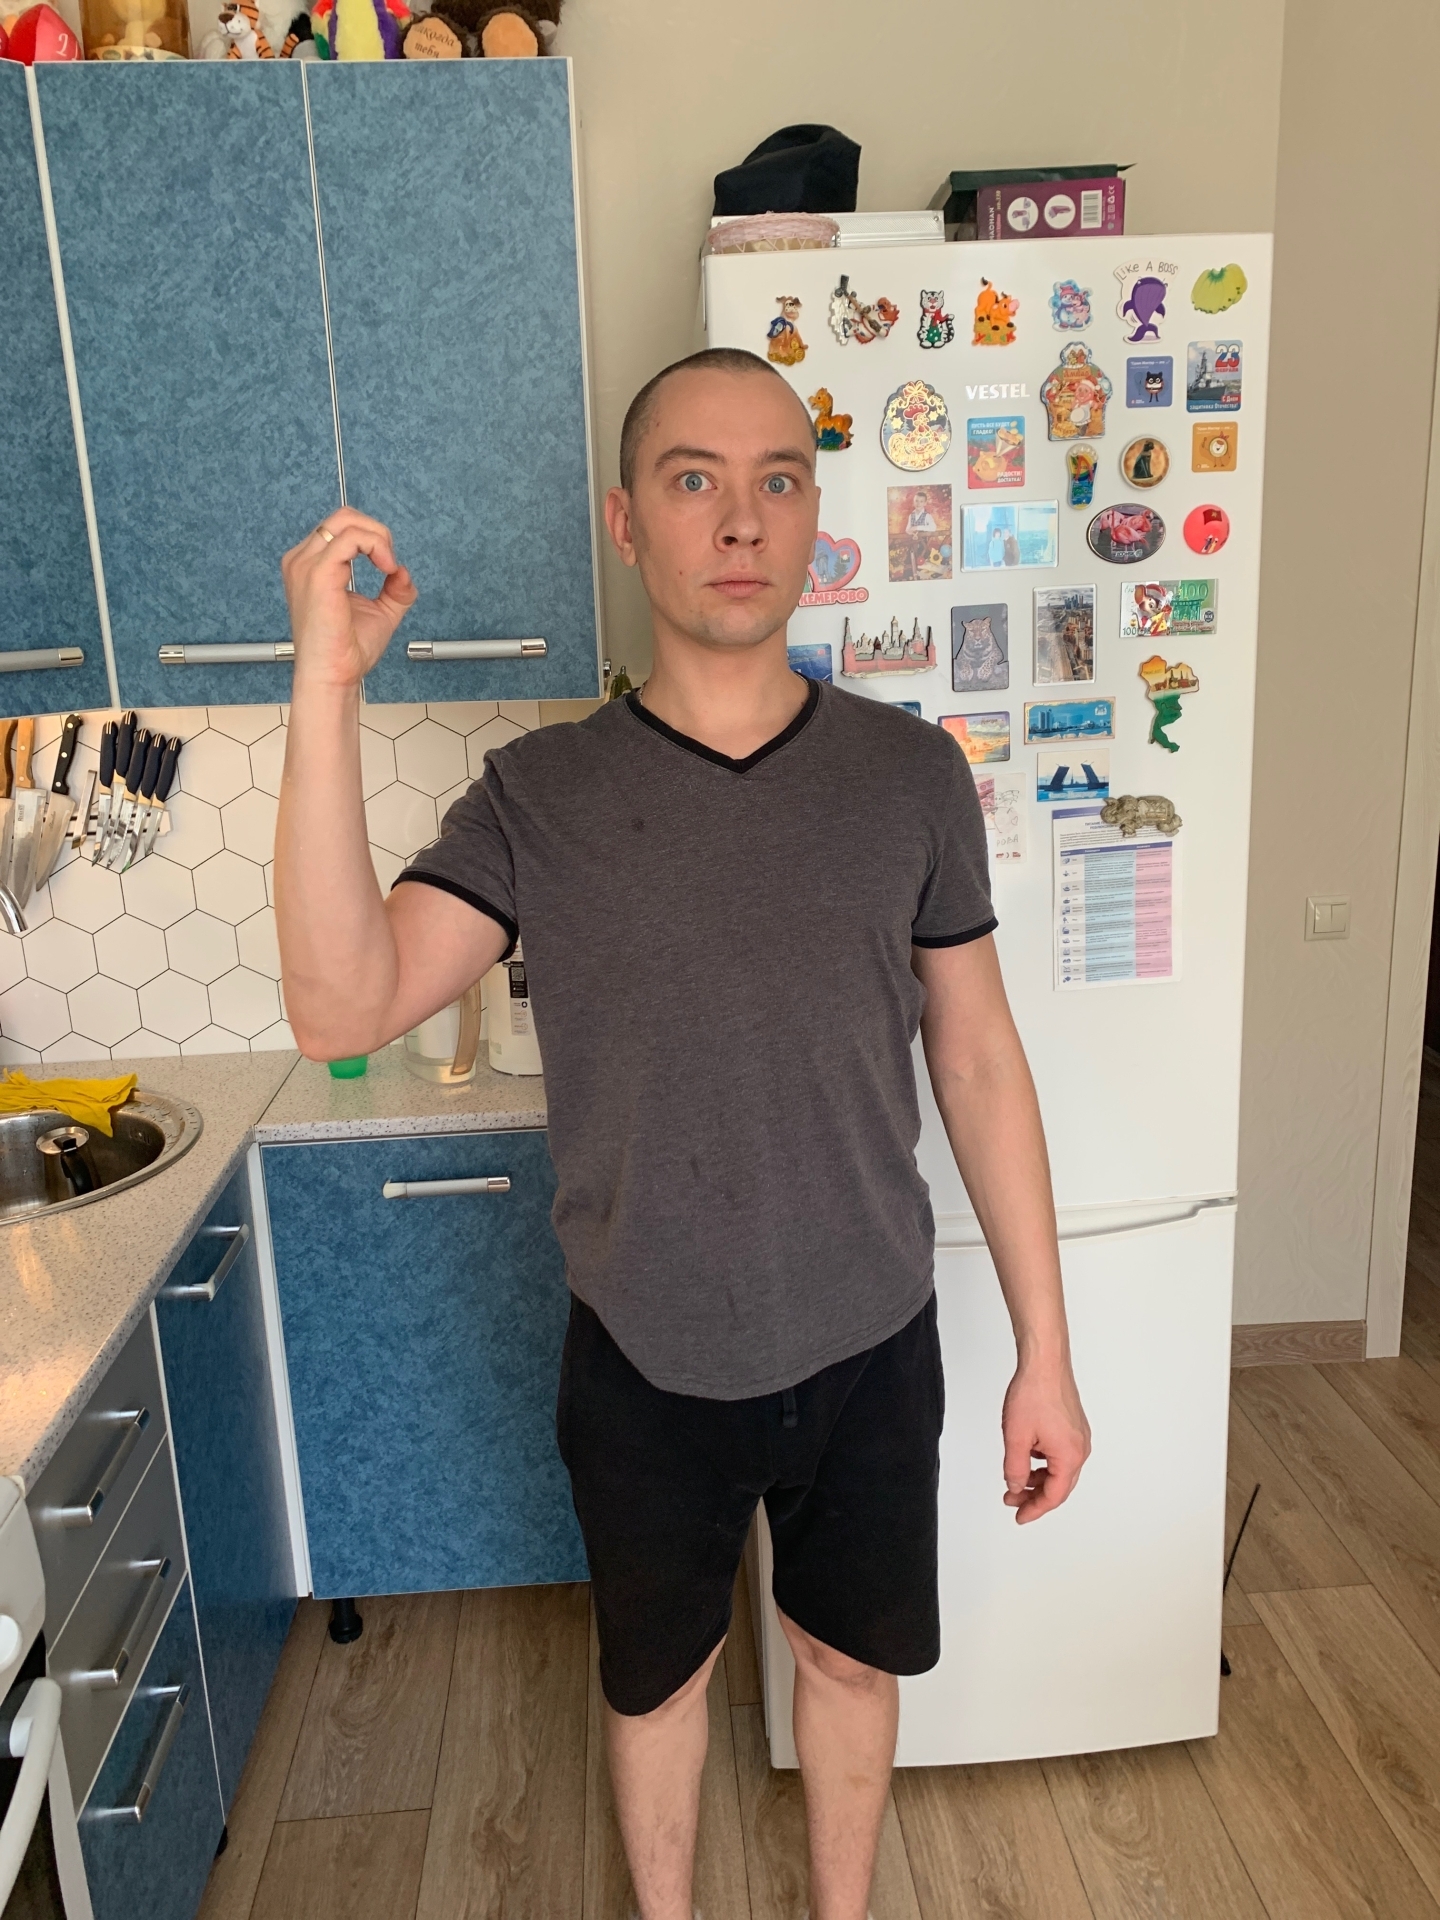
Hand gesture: grip